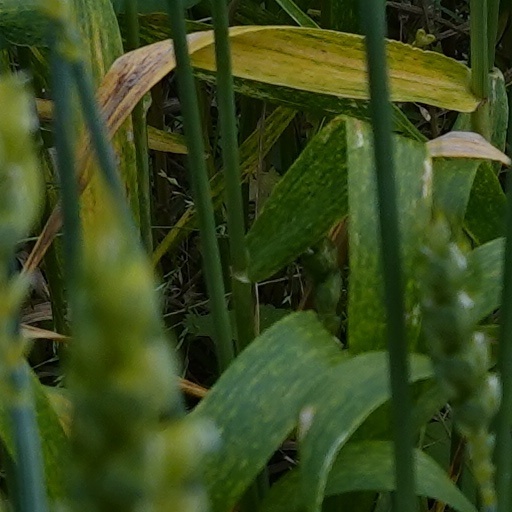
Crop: wheat